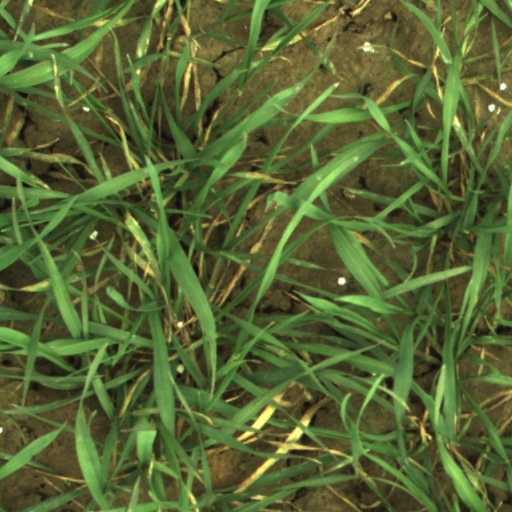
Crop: wheat